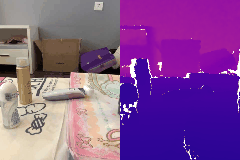
Label: razor